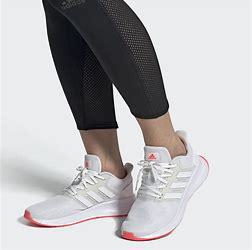
Brand: Adidas
Model: Runfalcon 5